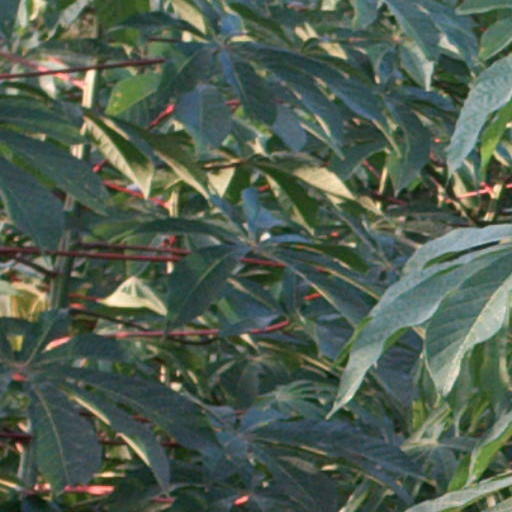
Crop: cassava